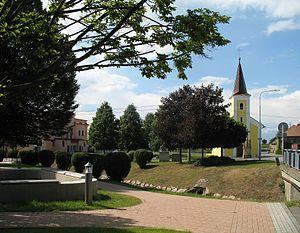
Haňovice est une commune du district et de la région d'Olomouc, en République tchèque. Sa population s'élevait à 456 habitants en 2018.